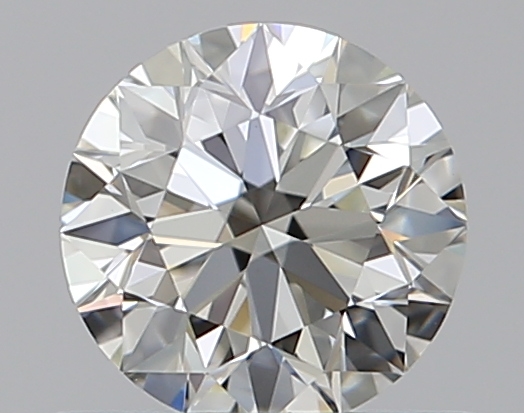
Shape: round
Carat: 0.5
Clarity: VVS2
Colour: I
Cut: EX
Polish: EX
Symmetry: EX
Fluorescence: N
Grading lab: GIA
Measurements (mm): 5.05 x 5.07 x 3.18